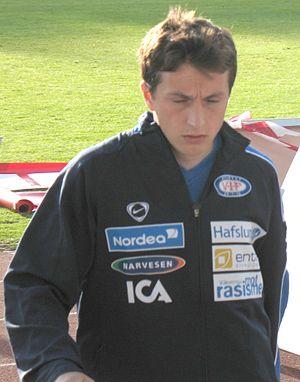
Ardian Gashi est un footballeur kosovar, né le 20 juin 1981 à Đakovica au Kosovo. Il évolue comme milieu offensif.